Maria Theresa of Naples and Sicily

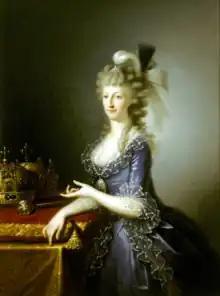
Portrait of Empress Maria Theresa, by Johann Baptist von Lampi the Elder

Born on 6 June 1772 at the Royal Palace of Naples, Maria Theresa Carolina Giuseppina was the eldest child of Ferdinand I of the Two Sicilies and his wife Maria Carolina. She was her mother’s favorite child from birth, and was henceforth named after her maternal grandmother Empress Maria Theresa. Princess Maria Theresa was taught French, mathematics, geography, theology, music, dancing, and drawing.